Kelinlar qoʻzgʻoloni (film)

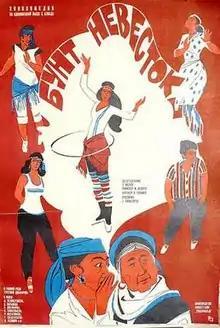
A Russian theatrical poster for "Kelinlar qoʻzgʻoloni"

Kelinlar qoʻzgʻoloni is a 1984 Soviet-era Uzbek comedy film based on an eponymous play by the Uzbek writer Said Ahmad and directed by Melis Abzalov. "Kelinlar qoʻzgvoloni" is one of the most critically acclaimed Uzbek films of the Soviet period. Like Melis Abzalov's previous film "Suyunchi", "Kelinlar qoʻzgʻoloni" tells the story of an authoritative grandmother.